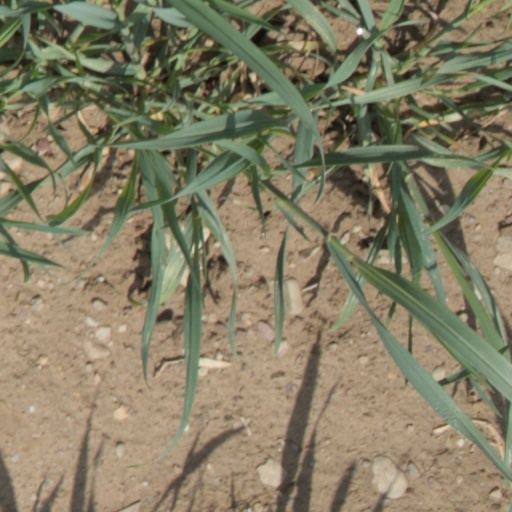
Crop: wheat